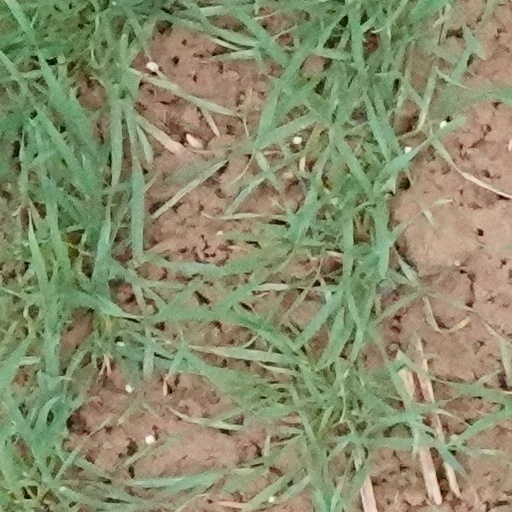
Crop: wheat